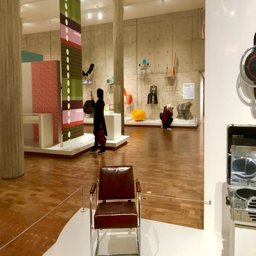
visitors stop to take photos in the gallery featuring modern furniture and textiles .